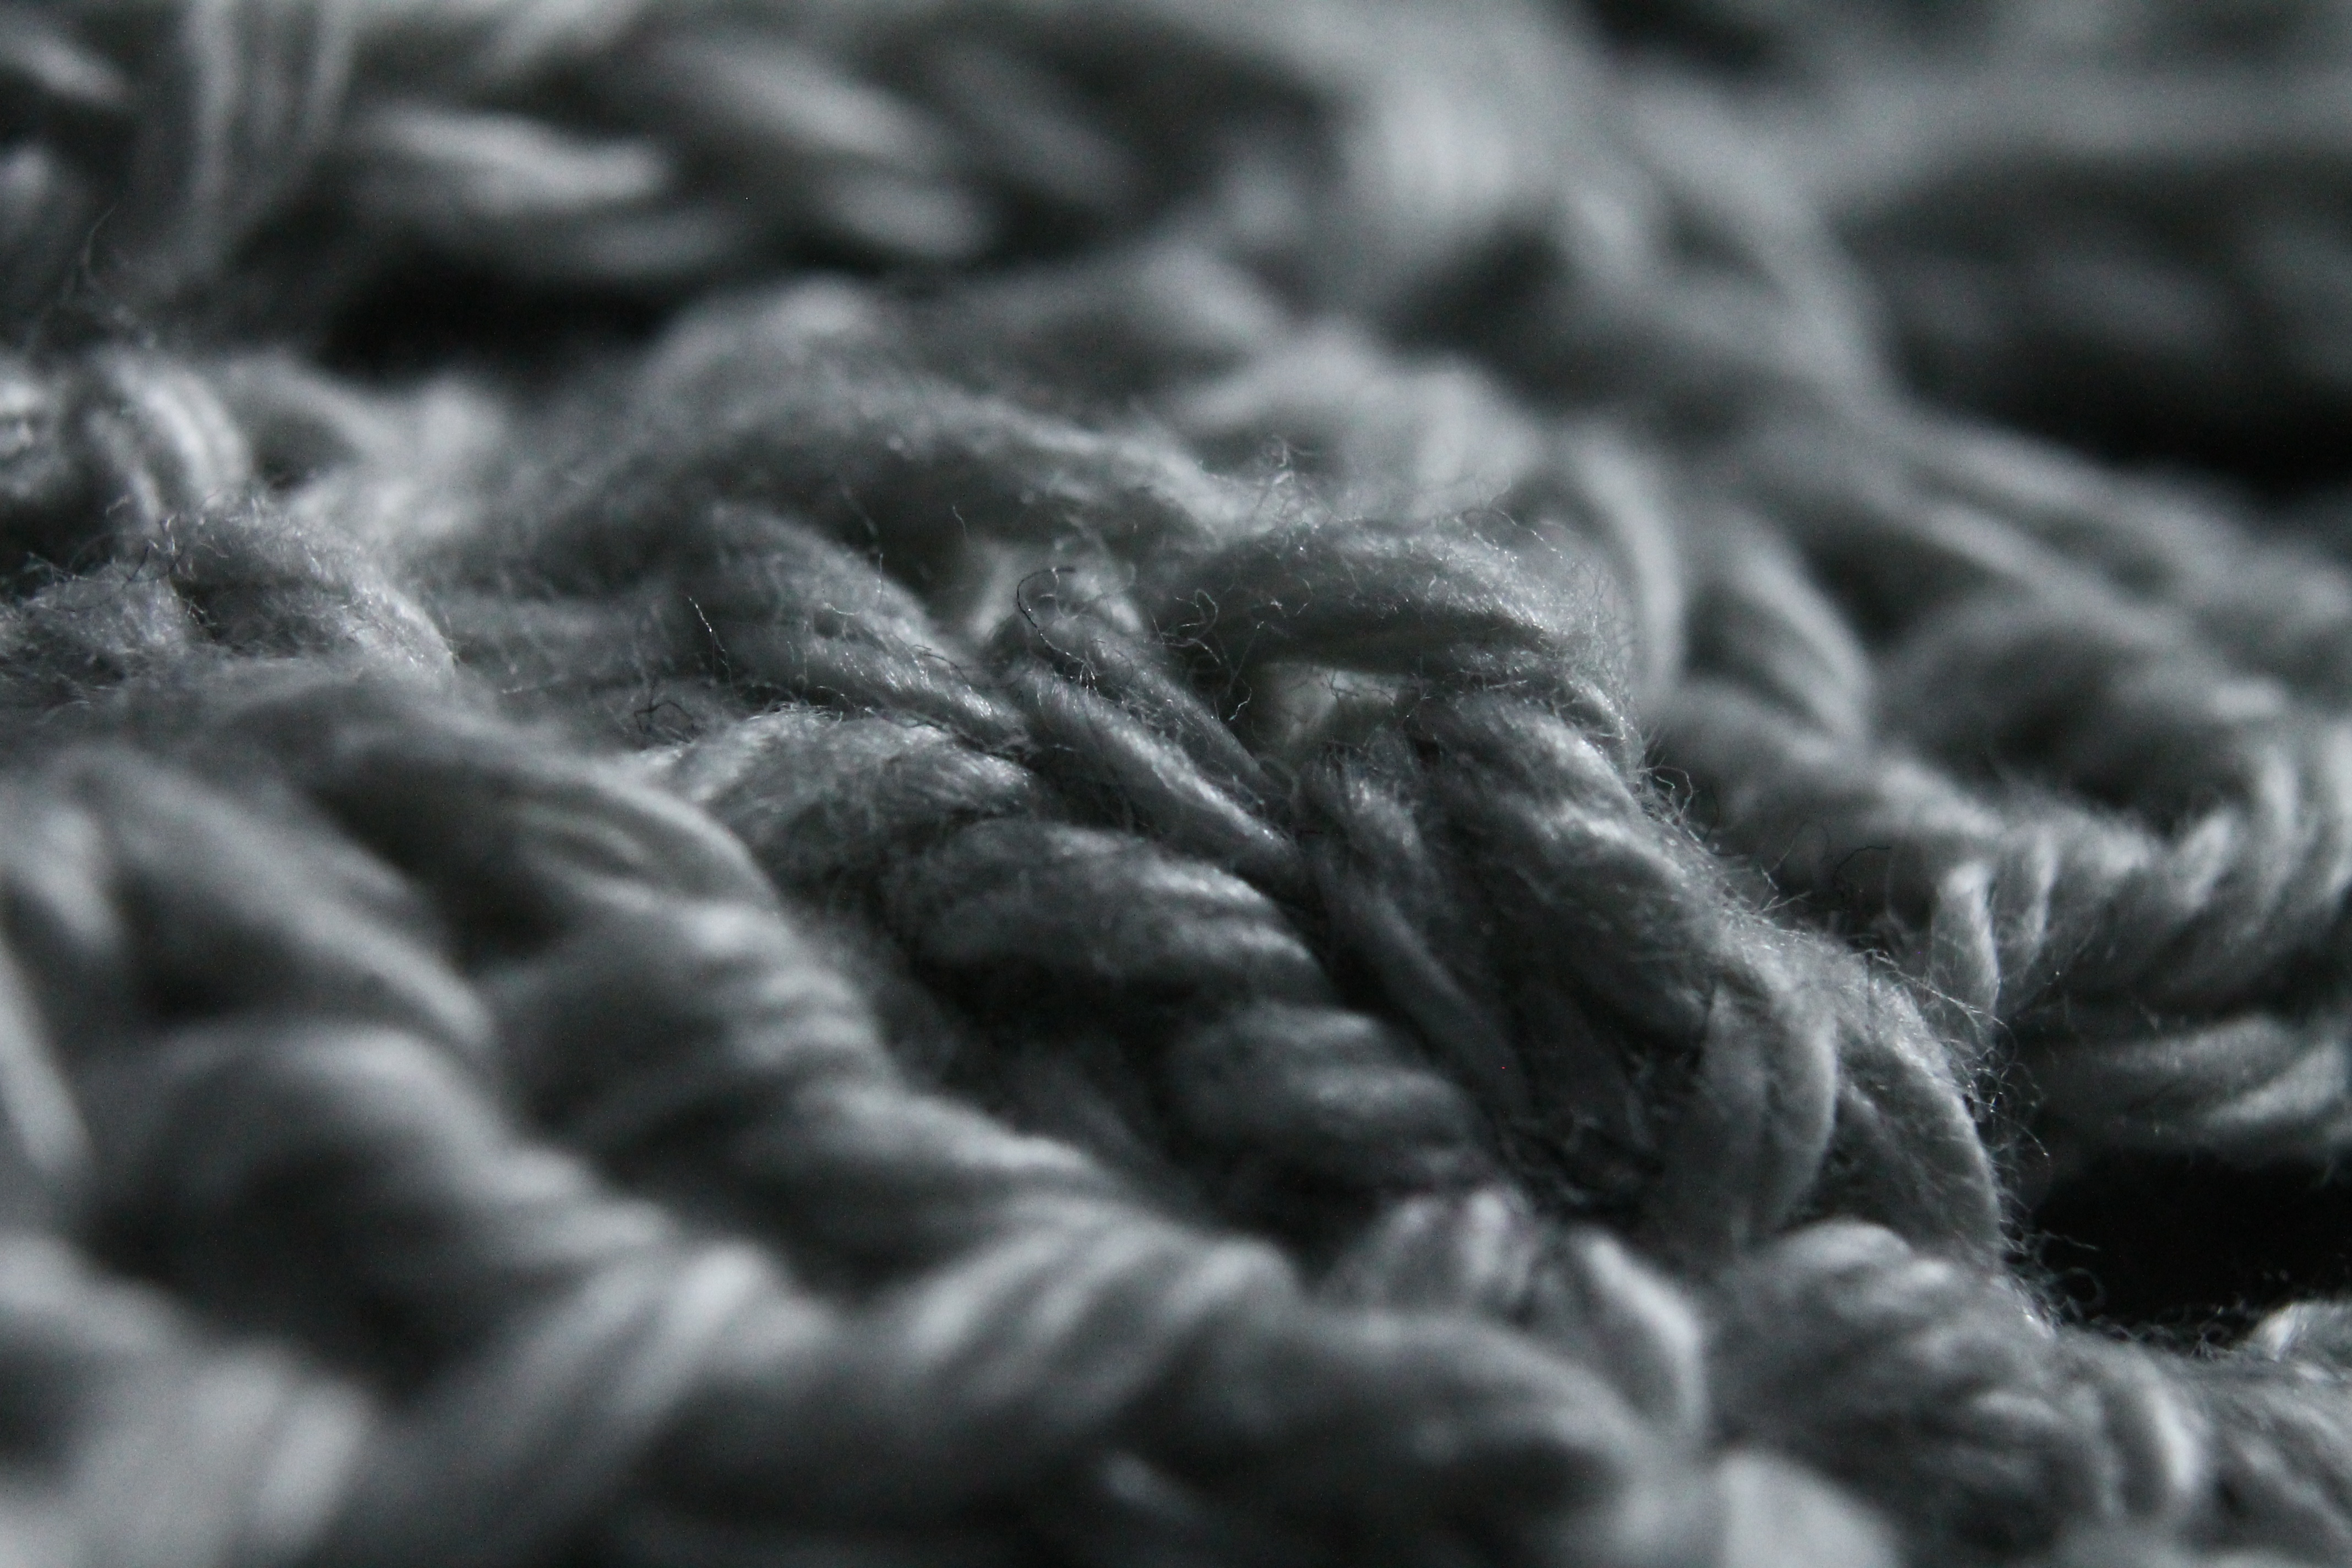
black and white, pattern, black, monochrome, wool, material, thread, close up, crochet, textile, art, monochrome photography